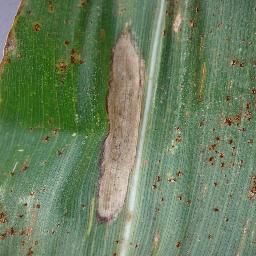
Label: Corn___Northern_Leaf_Blight